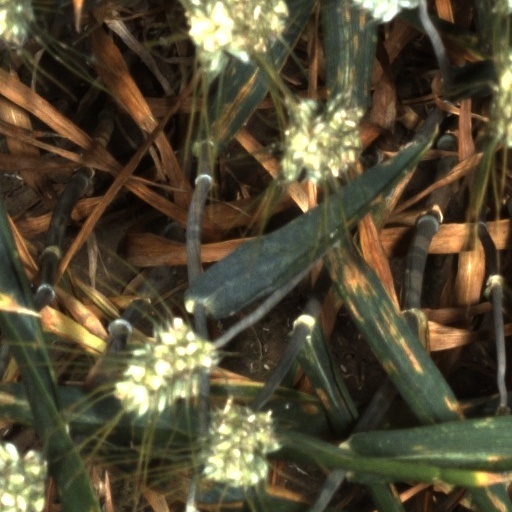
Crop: wheat